Conchita Wurst

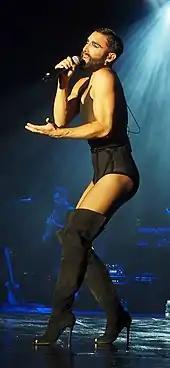
Conchita performing at the World Bodypainting Festival in 2019

On 28 June 2014, Conchita performed onstage at Trafalgar Square in central London as the headline act during the city's annual LGBT Pride Parade. She was introduced onstage by actor and LGBT rights campaigner Ian McKellen, and performed to a crowd of over 300,000 alongside acts Samantha Fox and Sinitta. She informed reporters from "The Observer" that "I don't want to say the other Prides are less good, but I fell in love with London immediately, so today is a very special day for me. All the drag queens looked stunning."